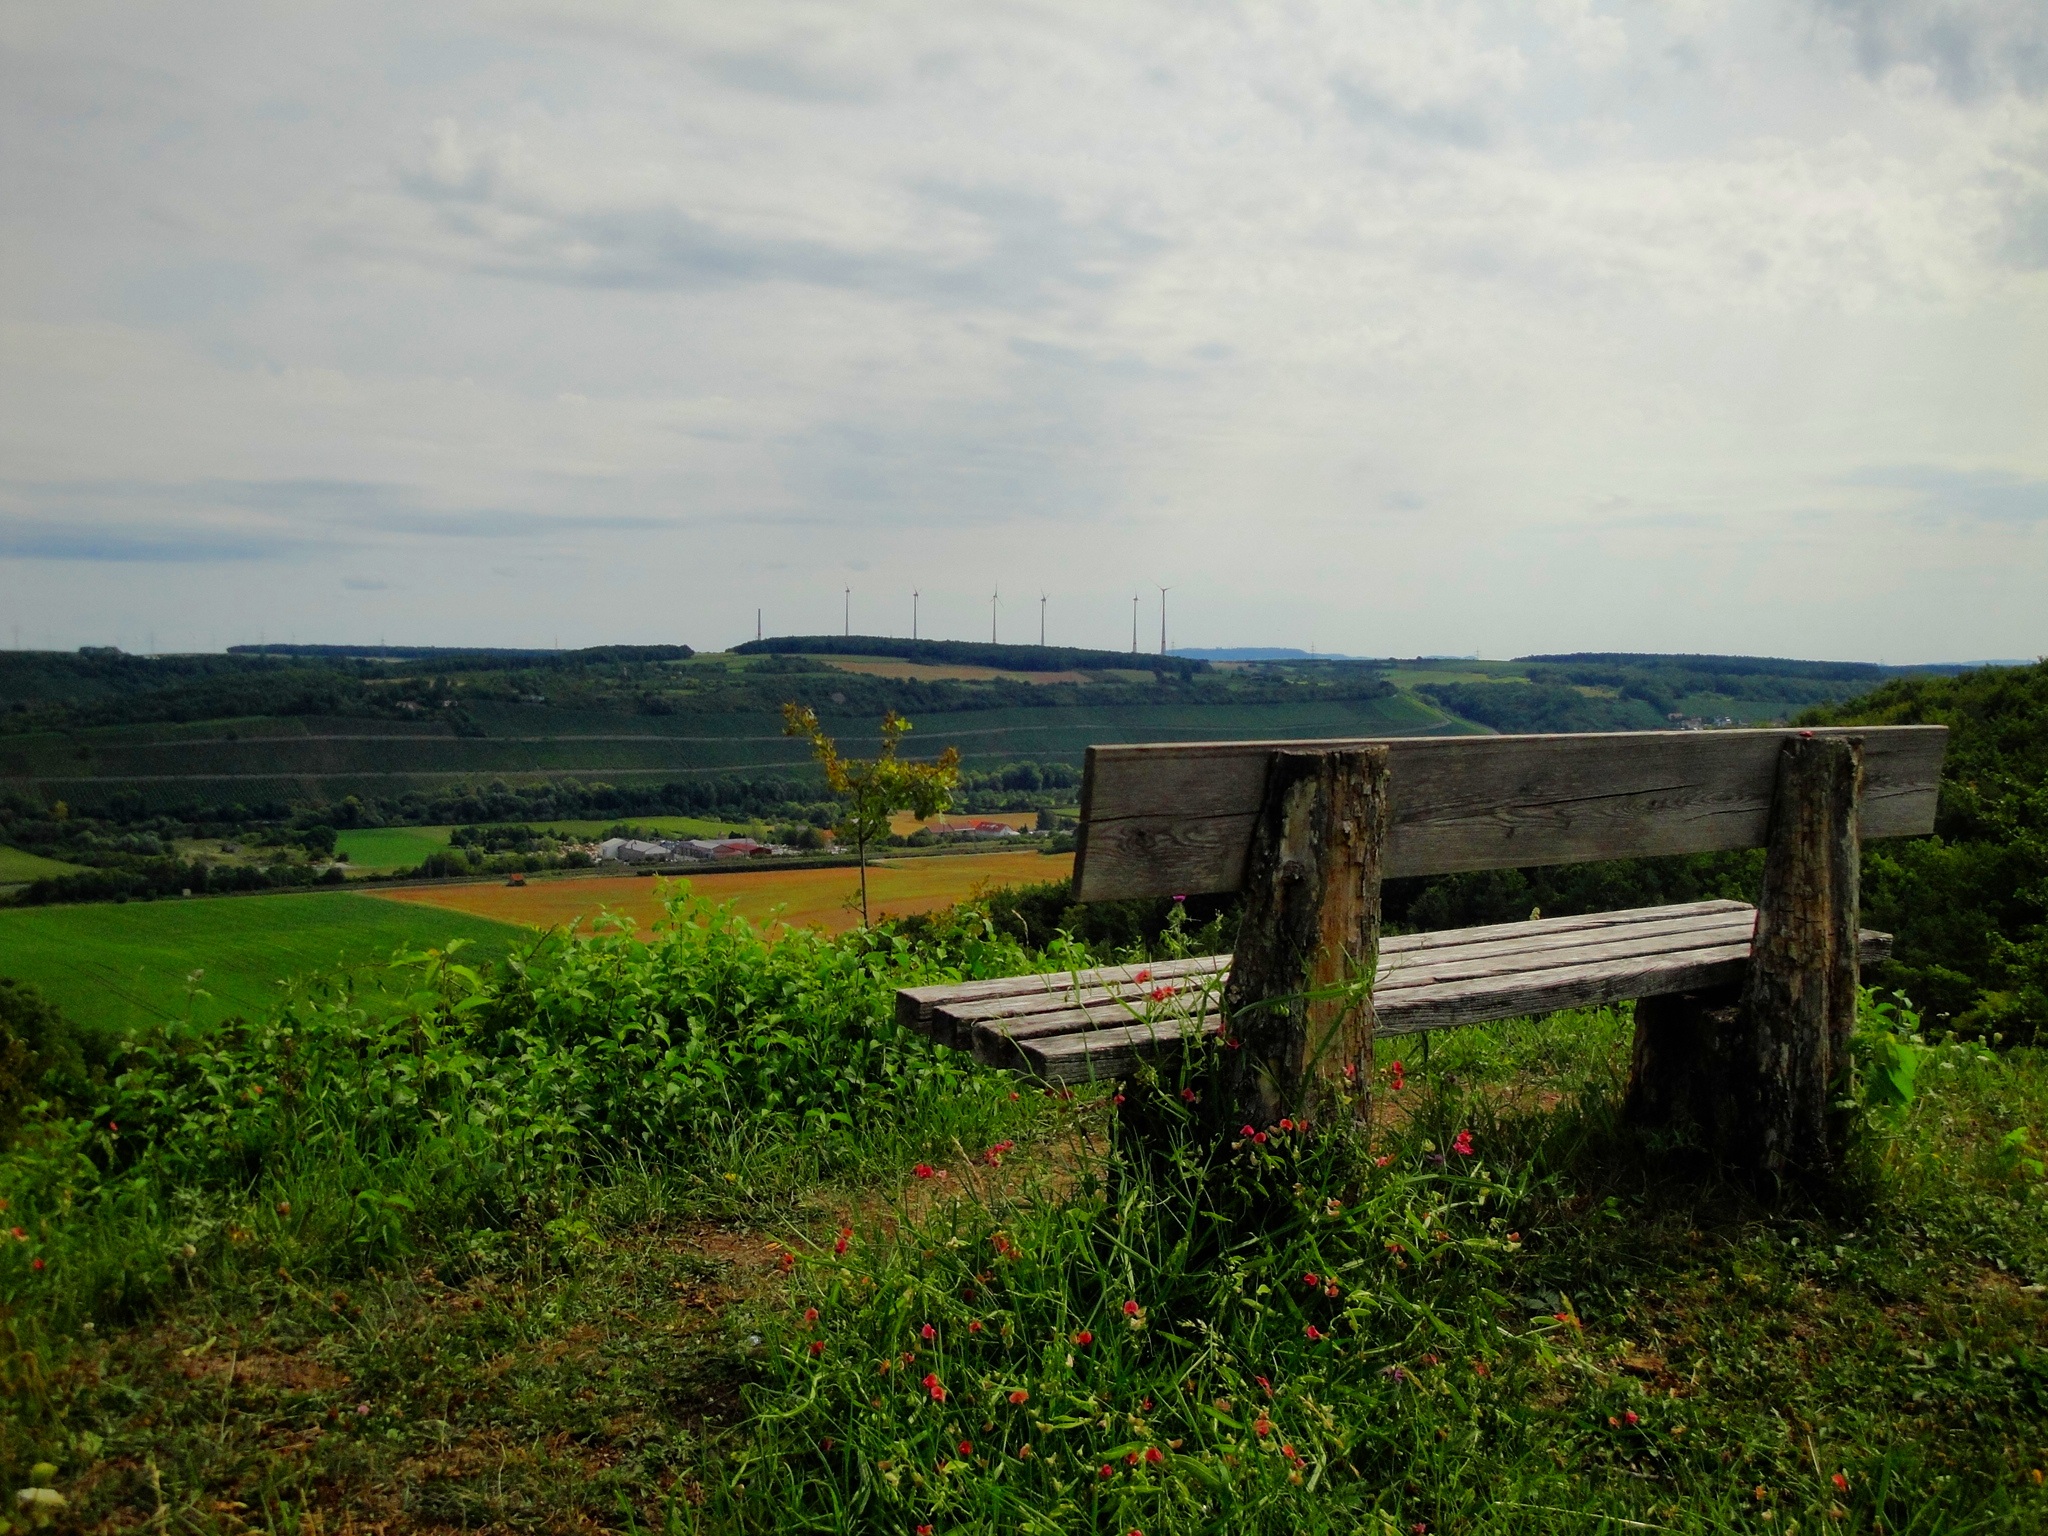
landscape, sea, coast, grass, bridge, field, farm, hill, view, river, valley, reservoir, waterway, bank, wetland, outlook, distant, rural area, distant view, maintal